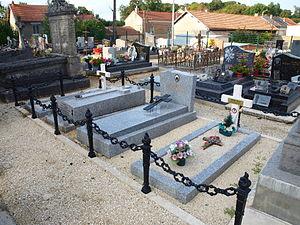
Aussonce (Ardennes, France)